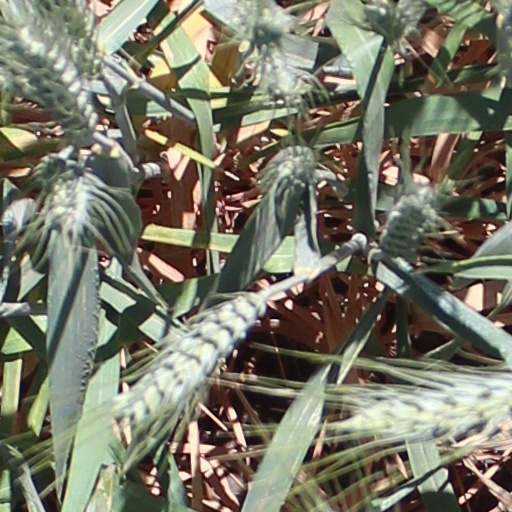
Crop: wheat